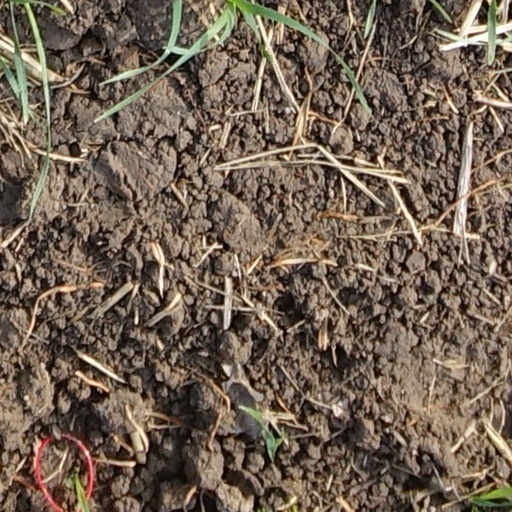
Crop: wheat